Teisko TV-mast

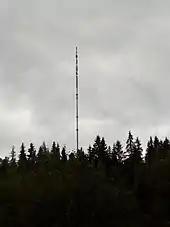
TV-mast in Kämmenniemi

Teisko TV-mast is a mast in Kämmenniemi, Tampere, Finland. It has a height of 325 metres (1066 feet), which makes it the highest structure in Tampere.